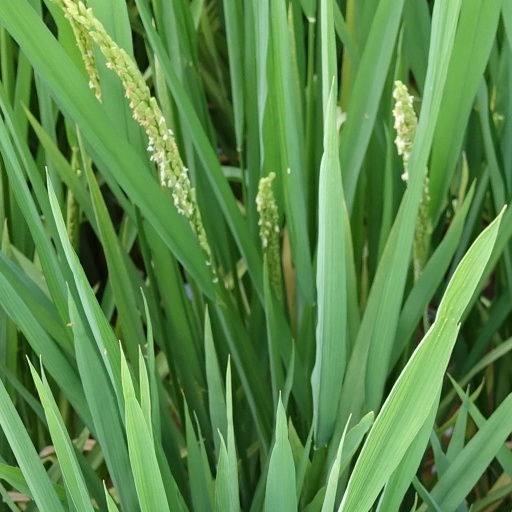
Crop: rice